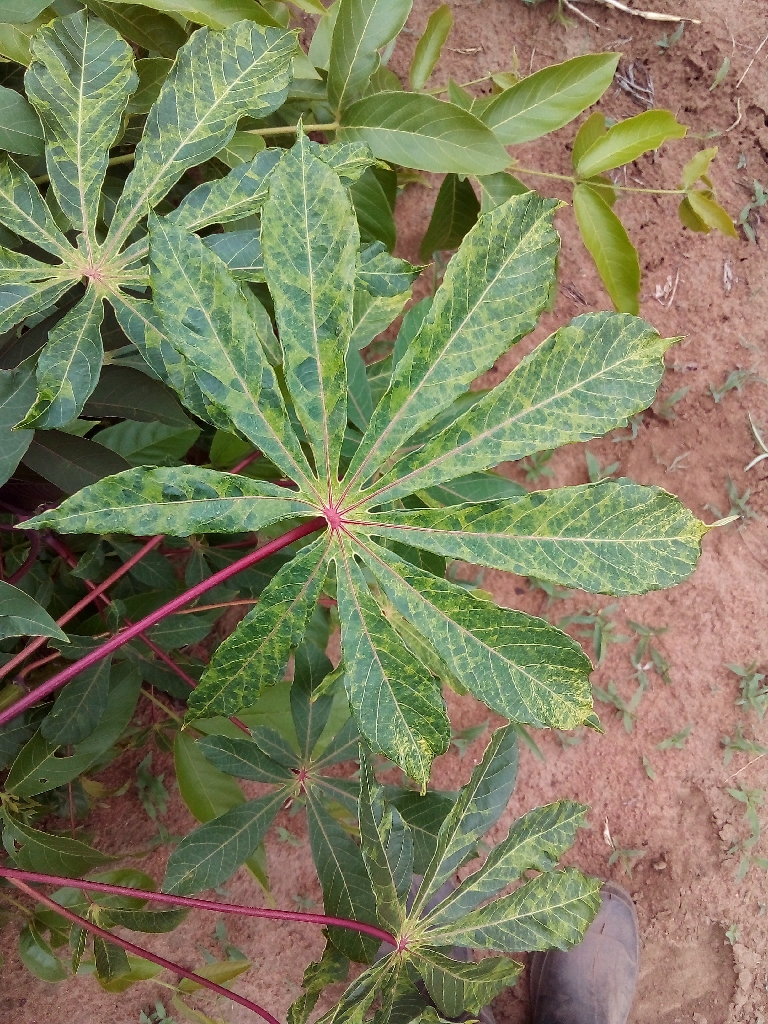
Label: cassava mosaic disease (cmd)